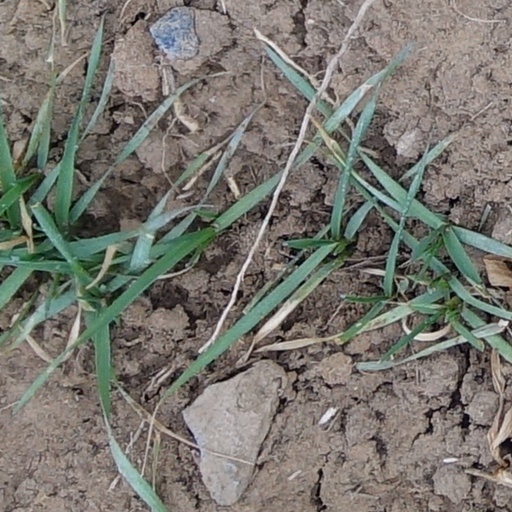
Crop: wheat